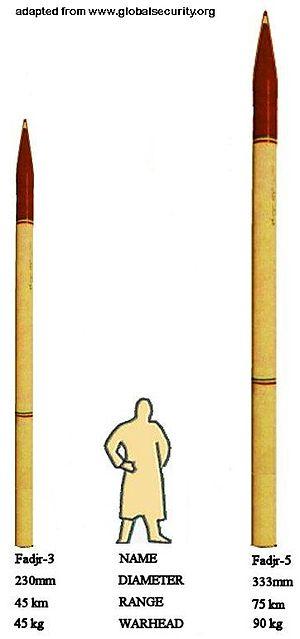
Le Fajr 5 est une roquette d'artillerie développée par l'Iran début 2006. Ce système fait partie de la famille des fusées Fajr.
La fusée d'artillerie Fajr 3 est un lance-fusées multiple iranien, une Katioucha de troisième génération. Fajr signifie 'aube' en arabe.